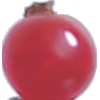
Label: Redcurrant 1